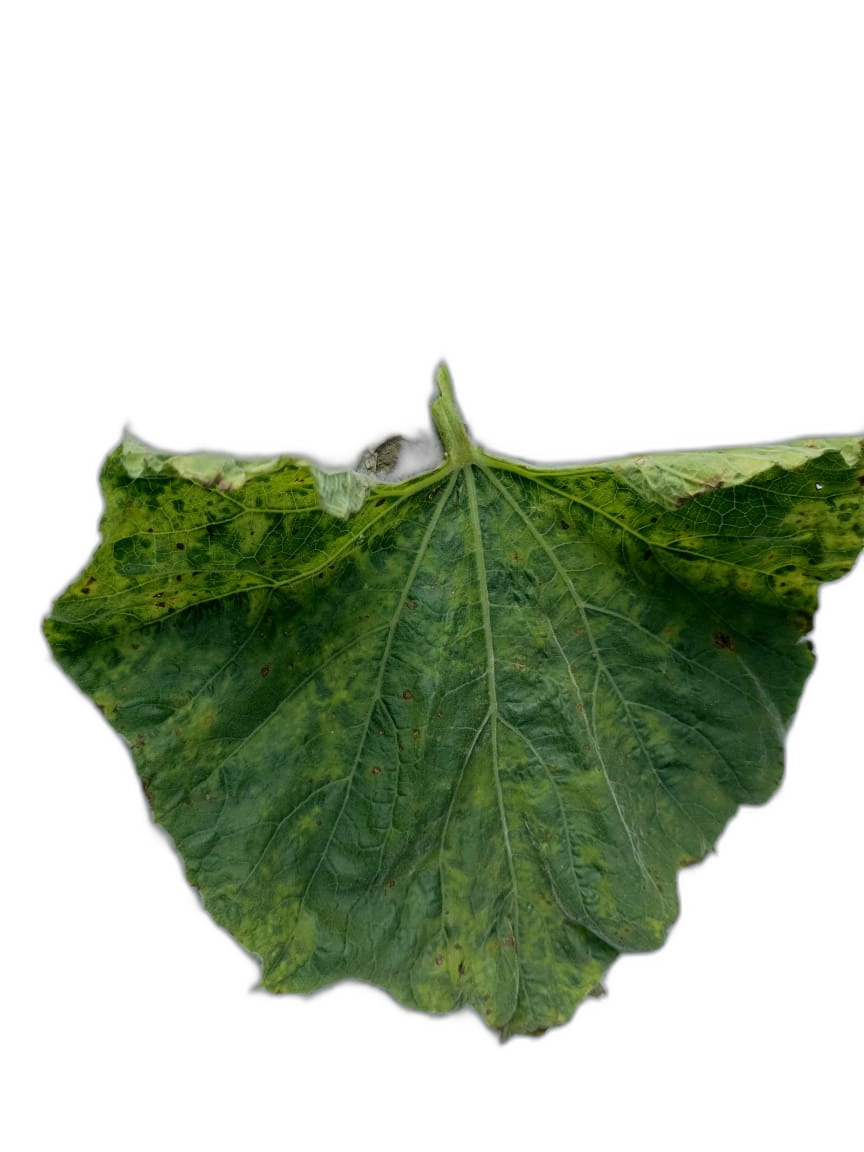
Crop: Bottle Gourd
Label: Mosaic_Virus